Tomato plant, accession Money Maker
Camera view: horizontal (90 deg, fisheye); turntable rotation: 210 degrees
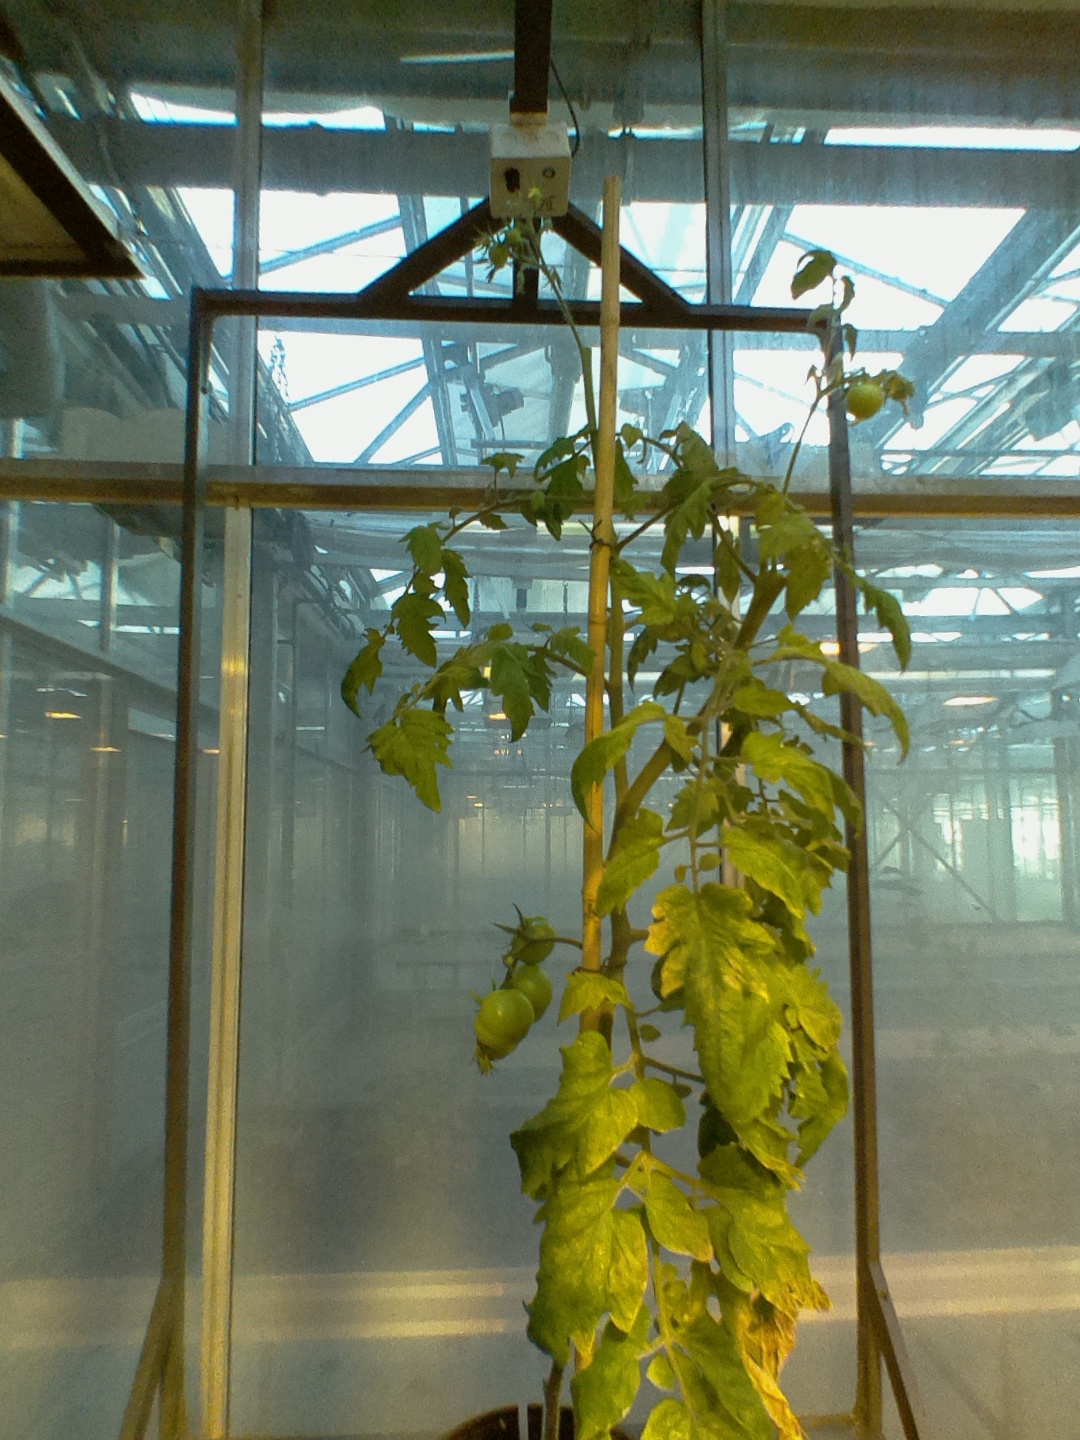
BBCH growth stage 79: 90% -100% of final fruit size